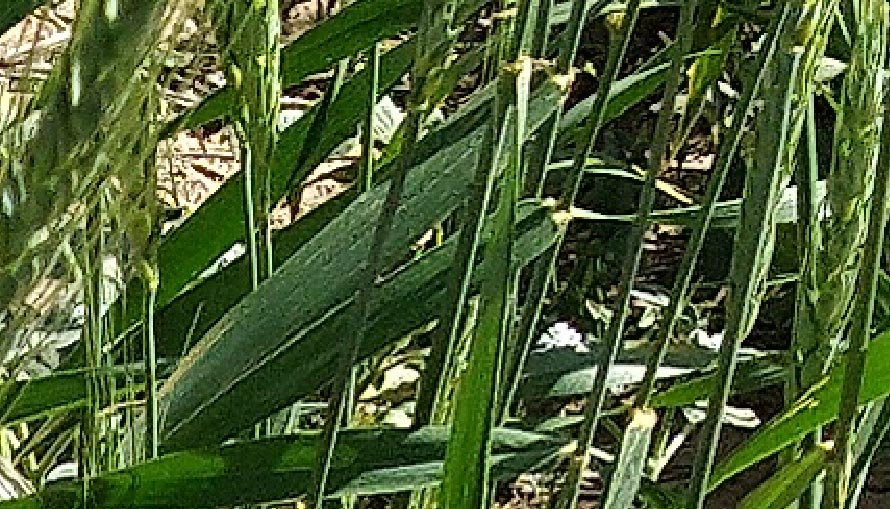
Label: Wheat___Healthy